Do Dilon Ki Dastaan (1985 film)

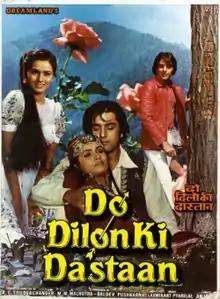
Poster

Do Dilon Ki Dastaan is a 1985 Indian Bollywood romance film directed by A. C. Tirulokchandar. It stars Sanjay Dutt and Padmini Kolhapure in pivotal roles.